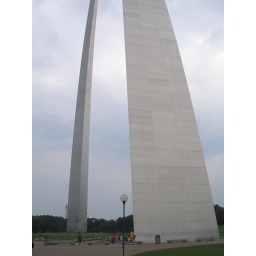
Ben is the tiny person in the yellow shirt